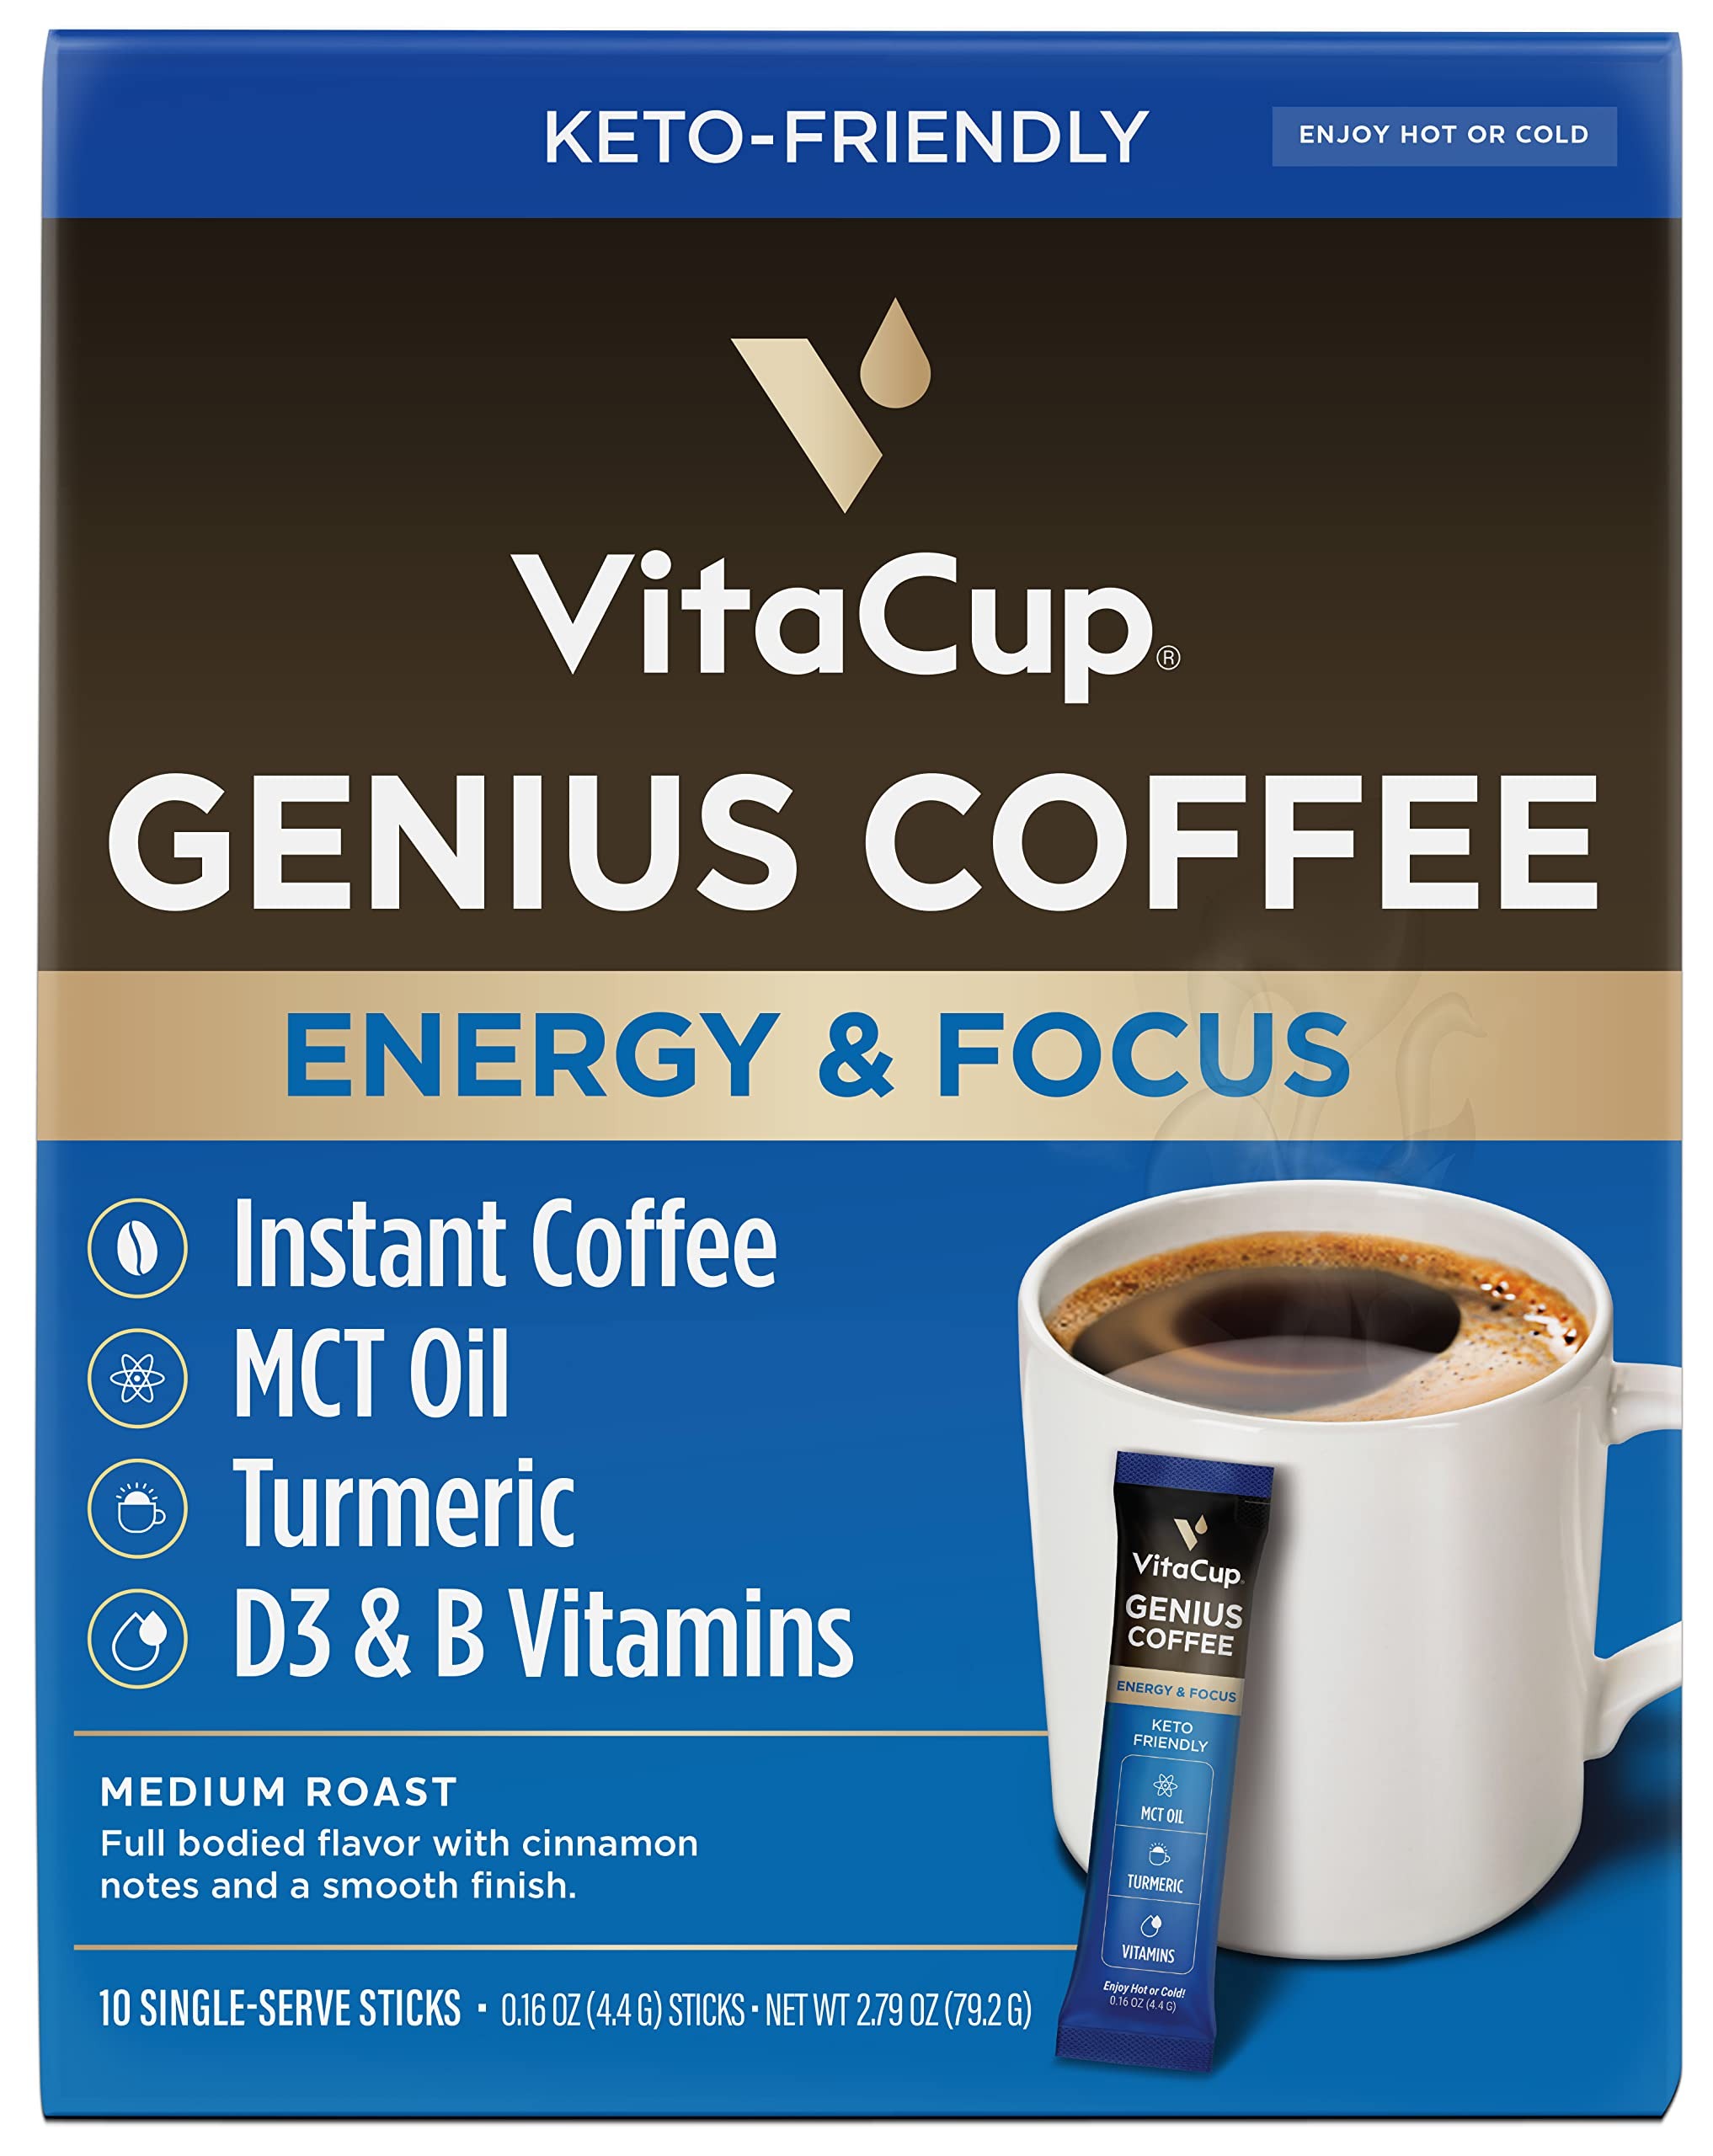
Item Name: VitaCup Genius Instant Coffee Packets, Increase Energy & Focus, Keto Coffee, Serve Hot or Cold Brew, MCT Oil, Turmeric, B Vitamins, D3, Bold & Smooth,100% Arabica Coffee in Single Serve Sticks, 10 Ct
Bullet Point 1: ENERGY & FOCUS: Genius Keto Instant Coffee Sticks are the best choice to supercharge your active lifestyle. Each single serve coffee packet is infused with superfoods MCT Oil, Cinnamon, and Turmeric, providing increased healthy fats that support lasting energy and focus.
Bullet Point 2: KETO & PALEO APPROVED: Curb pesky cravings and boost brain function with Genius MCT Ground Coffee Instant Sticks. MCT Oil works to provide mental clarity, so you can say goodbye to morning brain fog and hello to your new favorite instant keto coffee.
Bullet Point 3: DAILY DOSE OF SUPERFOODS: Keto Instant Coffee Sticks contain essential Vitamins B1, B5, B6, B9, B12 and Vegan D3. Each brain coffee packet is infused with MCT Oil (medium-chain triglyceride), Turmeric, Cinnamon, and Antioxidants.
Bullet Point 4: QUALITY YOU CAN TASTE: Keto Instant Coffee Packets is the leading MCT coffee with unmatched quality and flavor. Made with gourmet 100% Arabica beans that are sourced from small farms in Brazil and Colombia. Expect the best in quality and flavor when you sip on VitaCup Genius Instant Sticks!
Bullet Point 5: BREW IT ANYWHERE: Conveniently packaged and invididually sealed so you can take your keto instant coffee packets anywhere you go! Just open, mix, and enjoy! It's on-the-go convenience with no brewer needed.
Product Description: VitaCup Genius Instant Coffee Genius Coffee Instant is a bold and flavorful medium roast crafted to support energy and focus in every sip. Made with 100% high-quality Arabica coffee, this instant blend delivers a smooth, full-bodied taste with subtle cinnamon notes. Infused with MCT oil, turmeric, and a powerhouse blend of D3 and B vitamins, it’s designed to fuel your day while providing a rich and satisfying coffee experience. Convenient single-serve packets make it easy to enjoy premium coffee anywhere—just mix with water and sip. This unique formula combines carefully selected ingredients known for their wellness benefits. MCT oil, a keto-friendly fat, helps convert fats into fuel, making it a popular choice for those seeking sustained energy. Turmeric, with its active compound curcumin, is traditionally linked to mood support, while cinnamon provides natural antioxidants. A blend of essential B vitamins and plant-based D3 rounds out this coffee, helping to nourish the body while keeping your morning routine simple and effective. Why You’ll Love It: Smooth & Energizing Flavor – A balanced medium roast with hints of cinnamon for a delicious finish. Keto-Friendly Fuel – MCT oil, turmeric, and cinnamon work together to support energy and wellness. Quick & Convenient – Instant coffee in travel-friendly packets—just mix with hot or cold water. Enjoy VitaCup Genius Coffee Instant hot or iced for a flavorful and functional cup anytime. Whether it’s your morning jumpstart, a midday pick-me-up, or a pre-workout boost, this smart coffee blend is an easy way to fuel your day.
Value: 2.79
Unit: Ounce

Price: 19.95